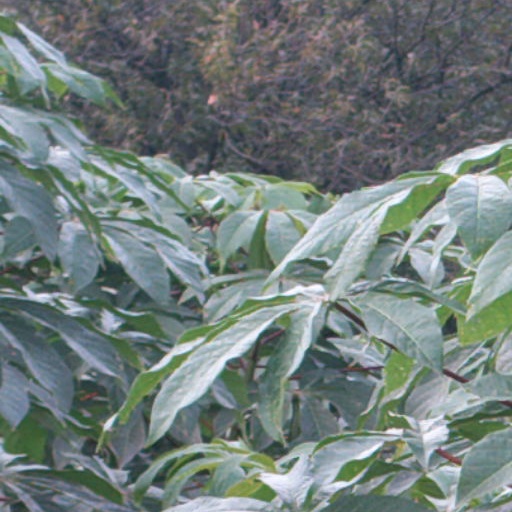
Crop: cassava